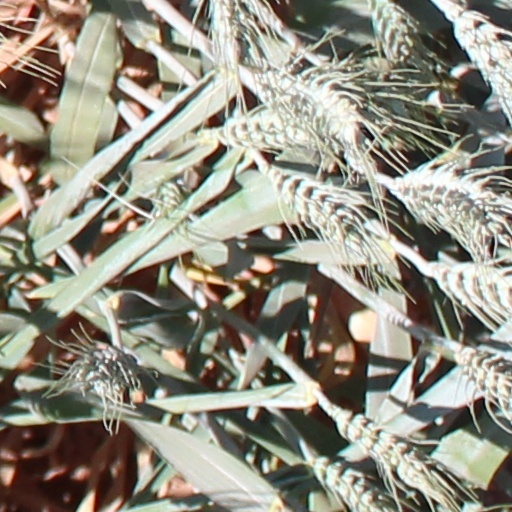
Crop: wheat